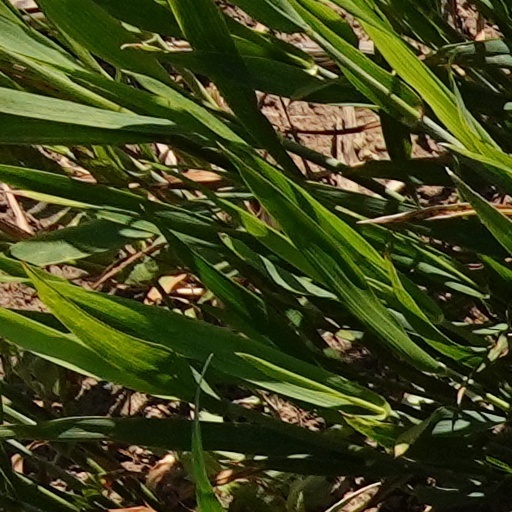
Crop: wheat